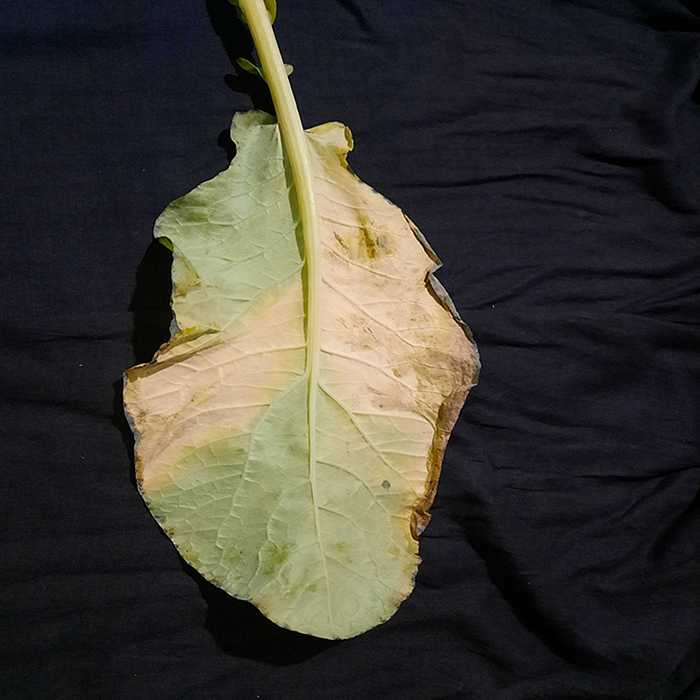
Plant: Cauliflower
Label: Black Rot